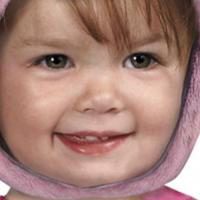
Age group: age 01-10